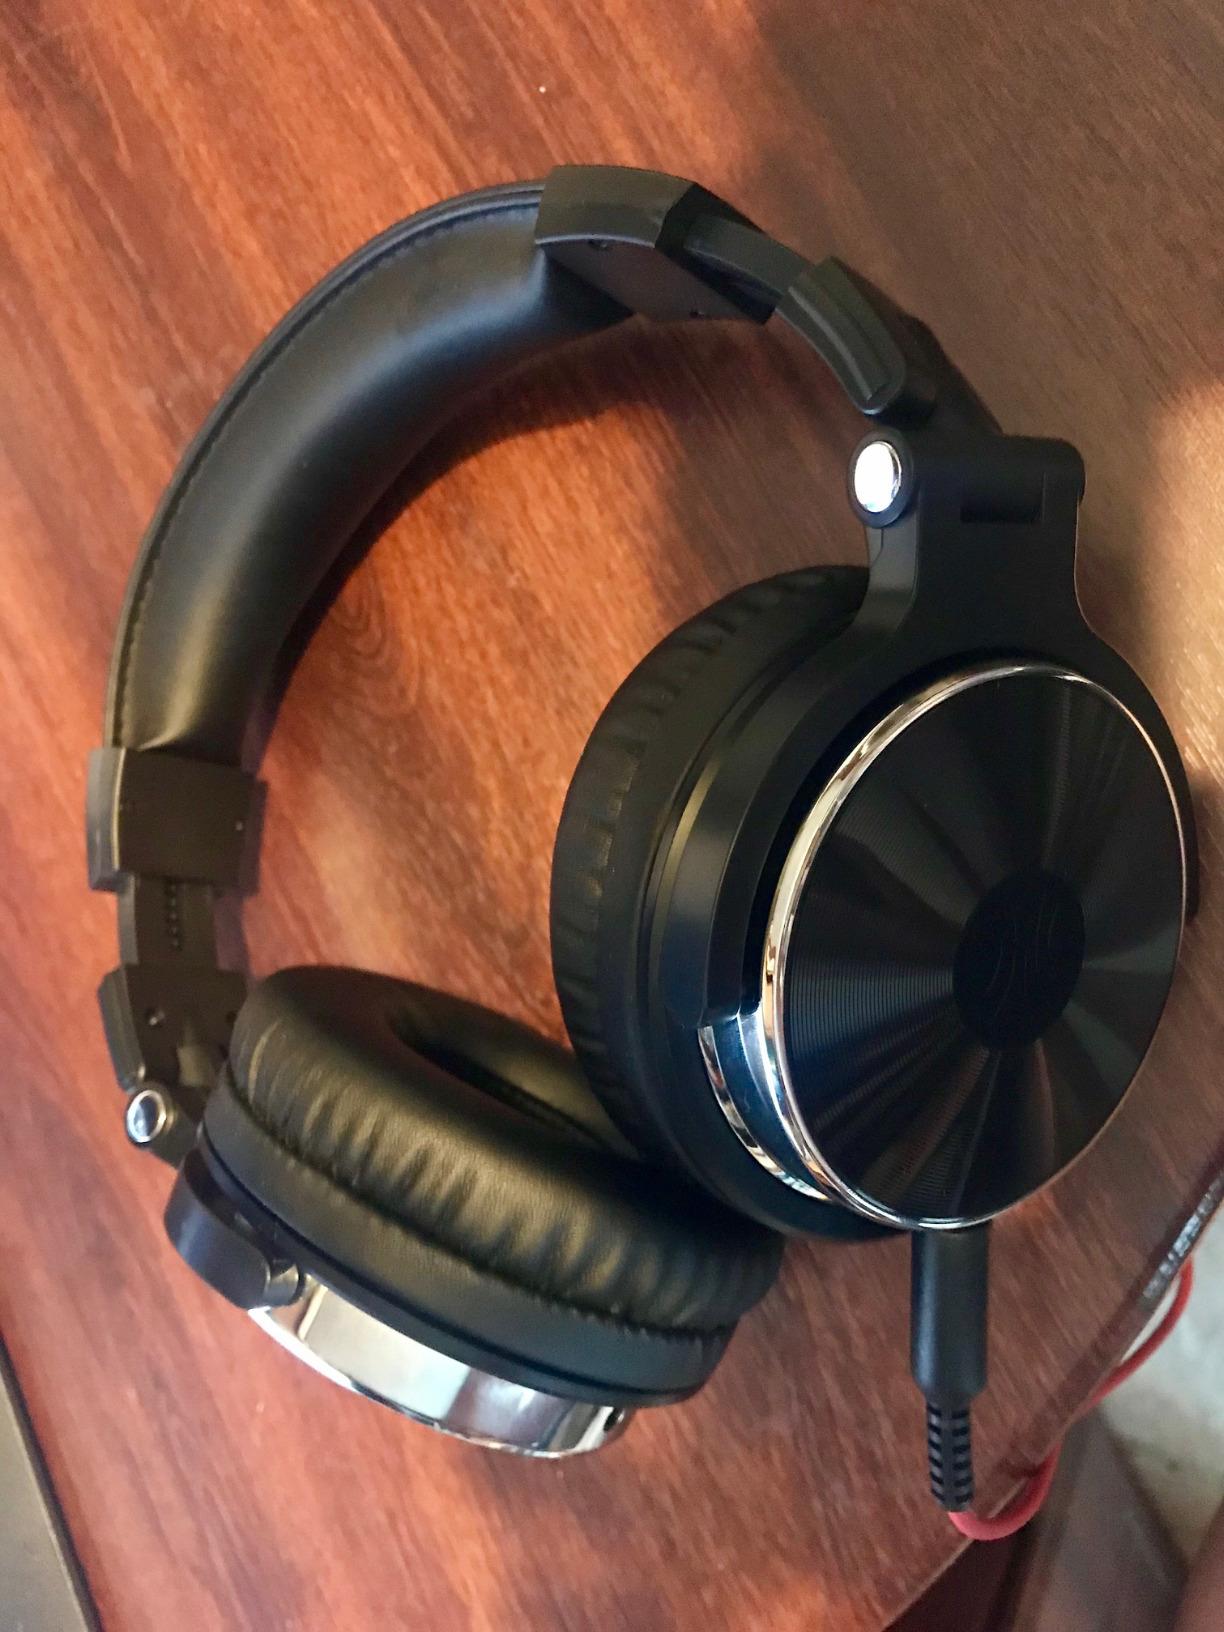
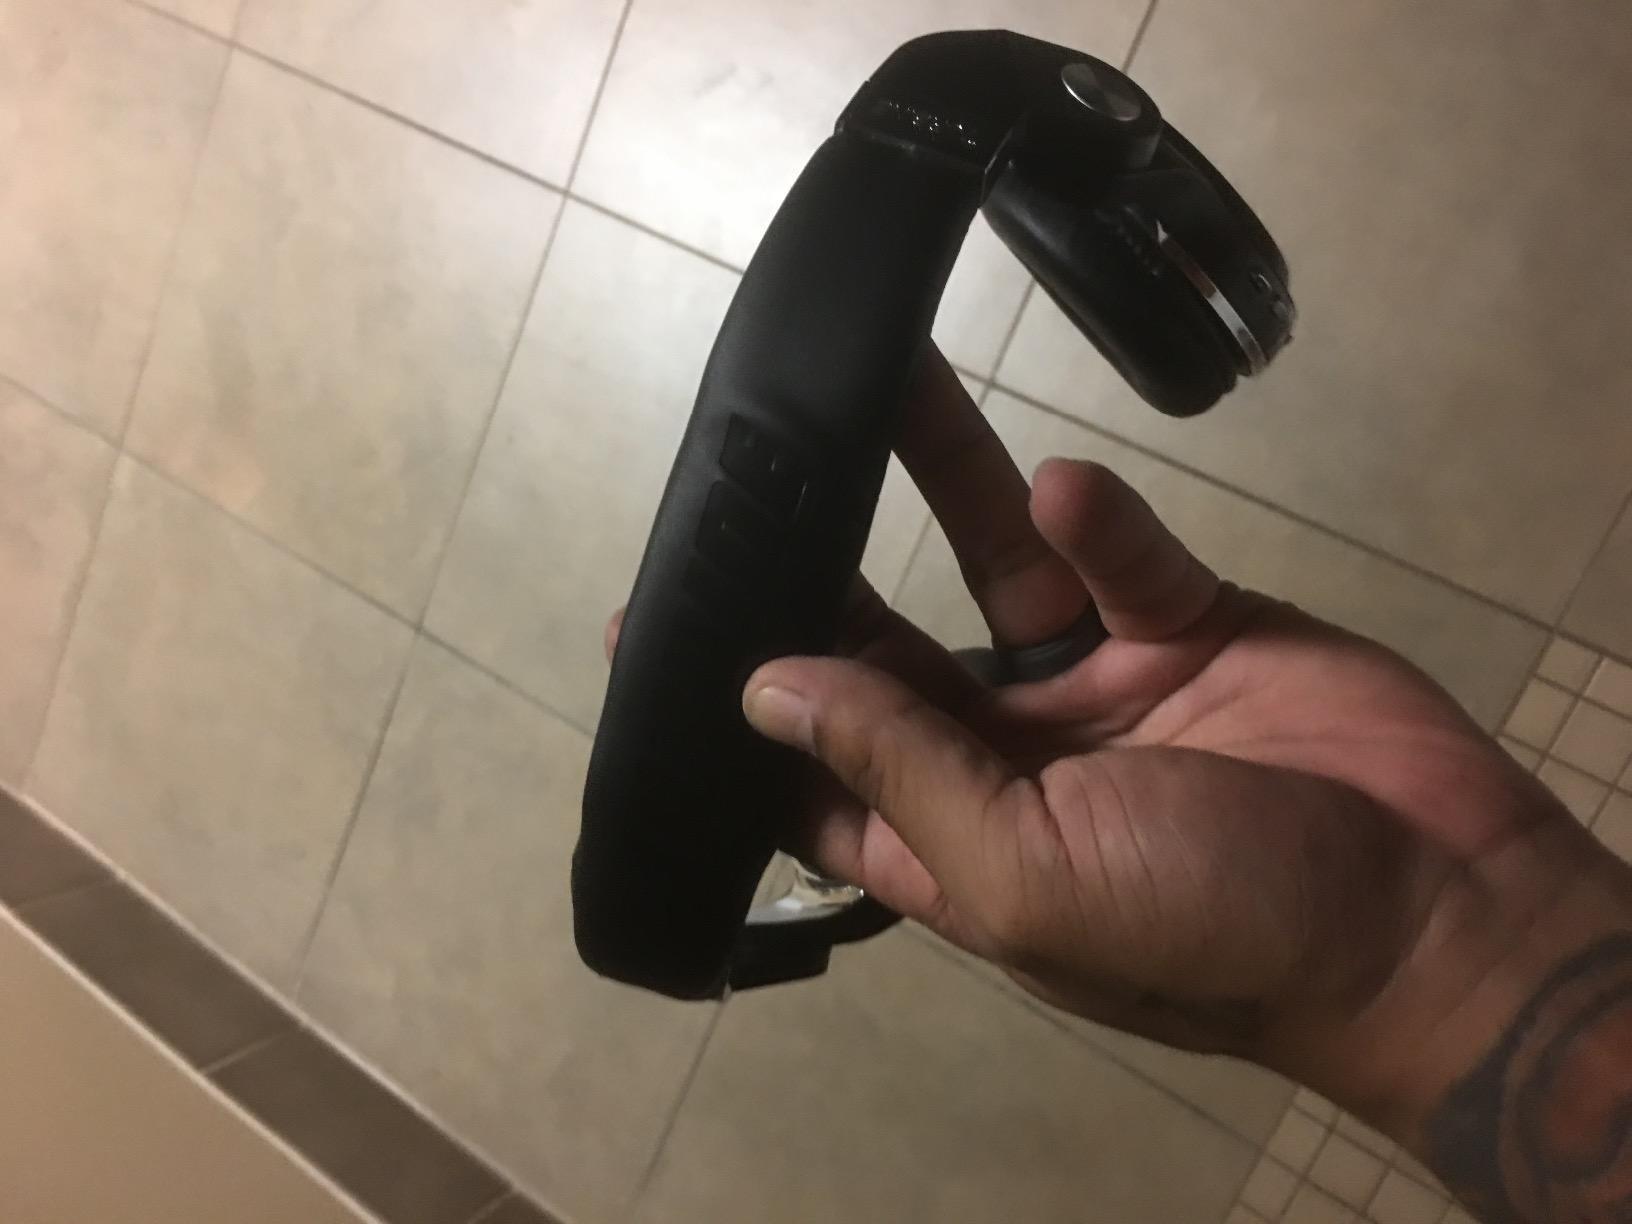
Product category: headphones
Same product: no